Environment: real
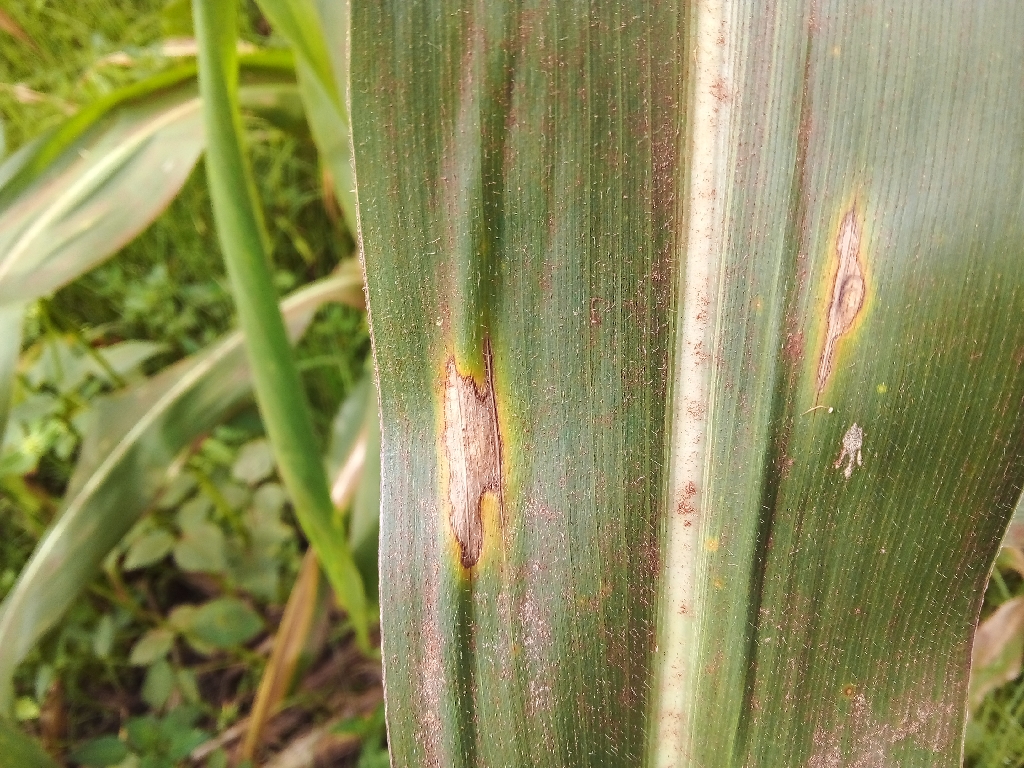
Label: northern_corn_leaf_blight